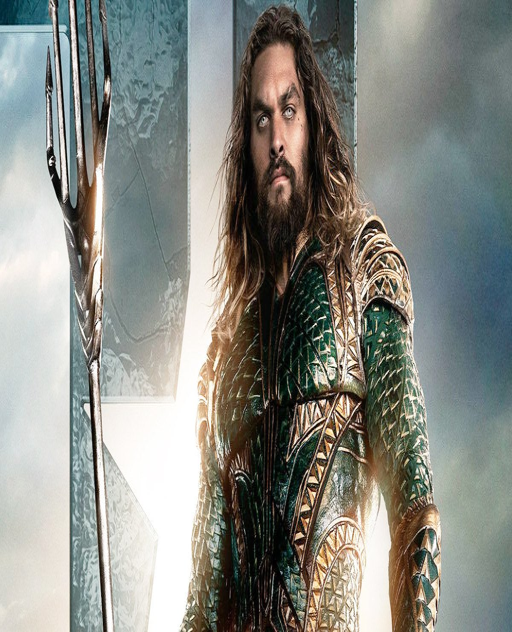
actor defends the poor reception